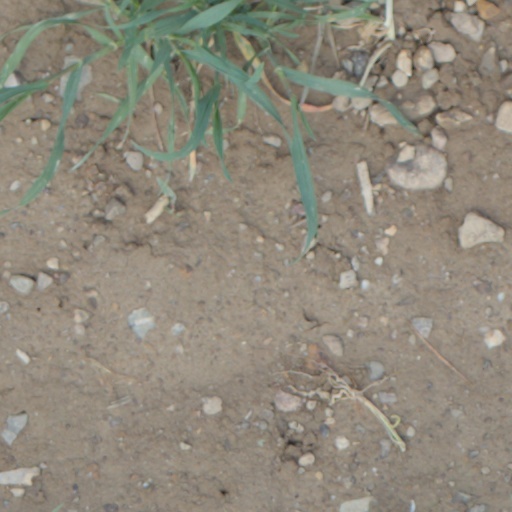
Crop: wheat